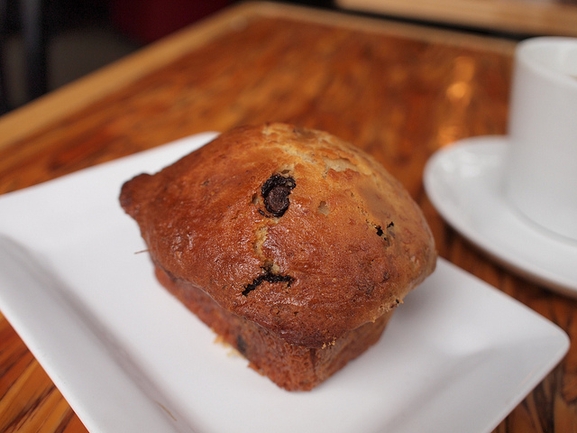
Label: muffin